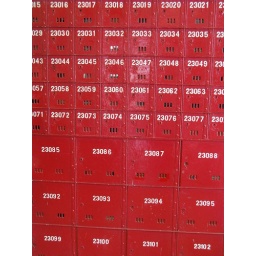
Post boxes in Old Wanchai post office